Kele Okereke

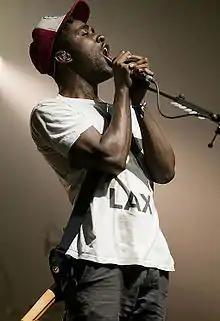
Okereke performing in 2009

Okereke released his first solo album, titled "The Boxer", produced by XXXChange, on 21 June 2010, through Wichita / Polydor in the UK and Europe and Glassnote Records for the rest of the world. The album was released under the name Kele, dropping his surname. Okereke explained the album title, saying "as a boxer, you have to rely on nobody else but yourself to achieve what it is you want to achieve. Even though you take hits, you have to keep focus on your priorities and keep going. I thought that was an inspiring image." The first single from the album, "Tenderoni", was released on 14 June 2010.